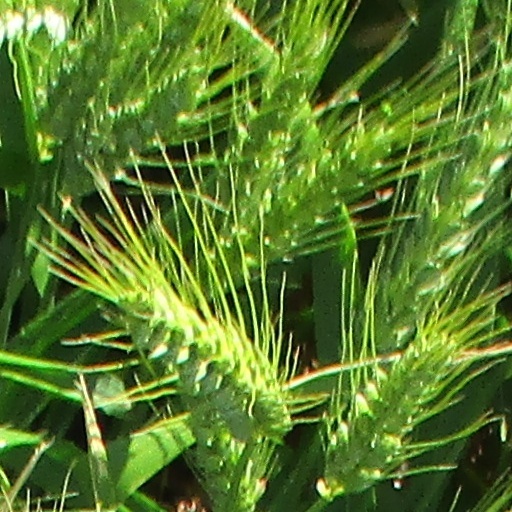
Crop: wheat